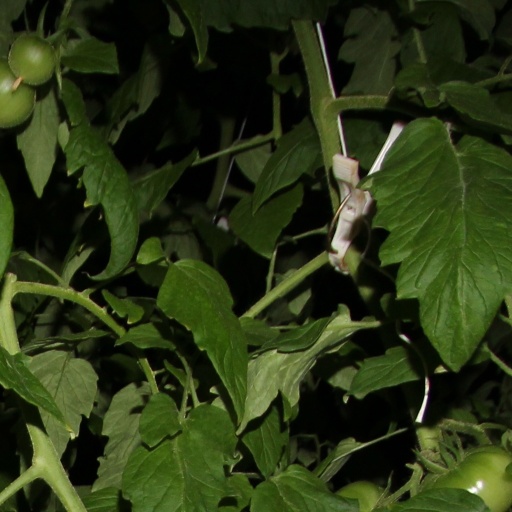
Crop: tomato